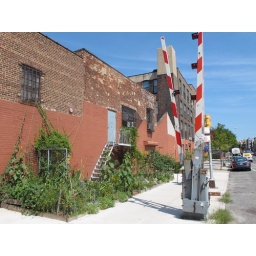
my favourite street garden, right near the union street bridge over the gowanus